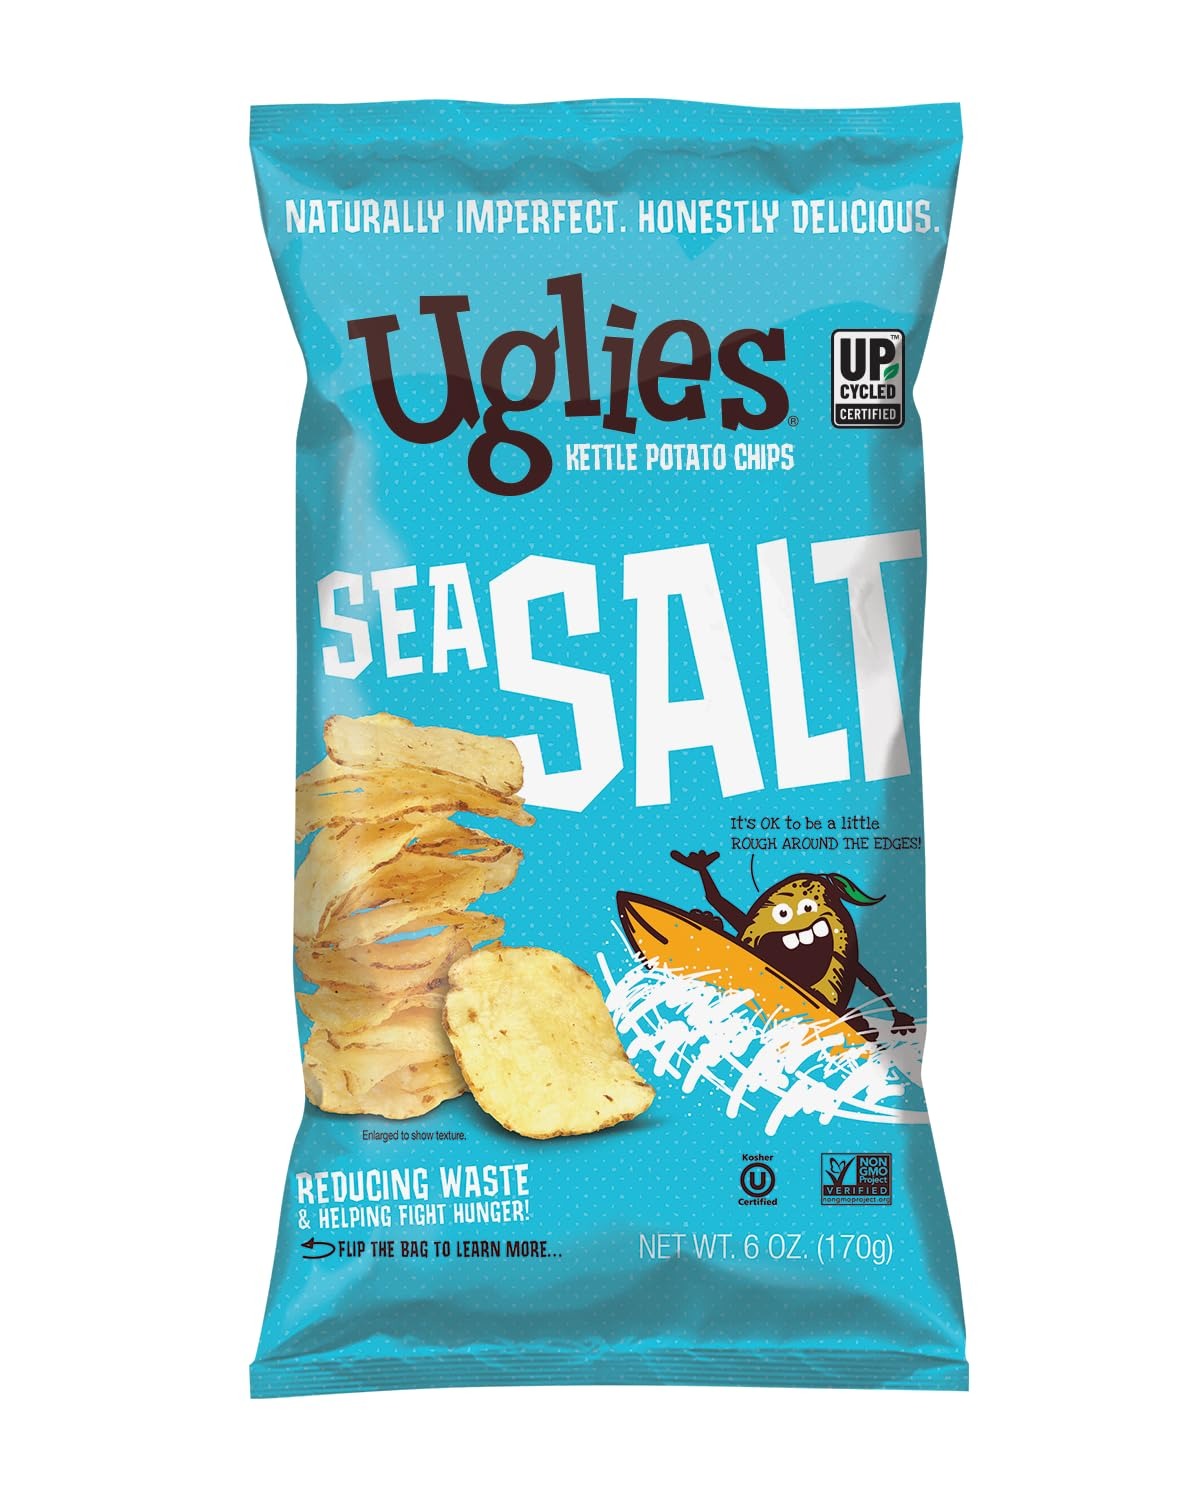
Item Name: UGLIES Kettle-Cooked Potato Chips, Gluten-Free Snacks, Kosher-Friendly Chips, Non-GMO Snacks for Kids or Office, Lunch Snacks, Individual Snack Packs, Sea Salt Potato Chips, 6 Oz. Each, Pack of 12
Bullet Point 1: Delightful Snacks: Looking for the perfect snacks for all ages? UGLIES kettle chips must be your top choice. The deliciously crunchy texture, superb taste, and Sea Salt flavor make these potato chips an ideal pick for anyone seeking a tasty snack box.
Bullet Point 2: Kettle-Cooked Potato Chips: Our chips are made from potatoes with minor cosmetic imperfections, such as brown edges, spots, and darker shades. It's all about embracing uniqueness while enjoying a delectable treat at the office or after-school parties.
Bullet Point 3: Flavorful Variety: UGLIES Potato Chips offer a tempting variety – Sea Salt, Barbeque, Jalapeno, and Salt and Vinegar, ensuring there’s something for everyone. Convenient individual packs make them great for on-the-go snacking and snazzy snacking boxes.
Bullet Point 4: Gluten-Free Snacks: Our kettle chips are gluten-free and kosher-friendly, ensuring everyone can enjoy a guilt-free snacking experience. Whether you're in need of gluten-free options or adhere to specific dietary preferences, UGLIES is a tasty choice.
Bullet Point 5: Eco-Conscious Chips: Made in small batches, UGLIES is about sustainability. By rescuing over 3.4 million pounds of potatoes since 2017, we help reduce food waste, one crunch at a time. So, as you snack on UGLIES, you're contributing to a greener planet.
Value: 12.0
Unit: Count

Price: 10.03